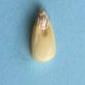
Maize quality: Good